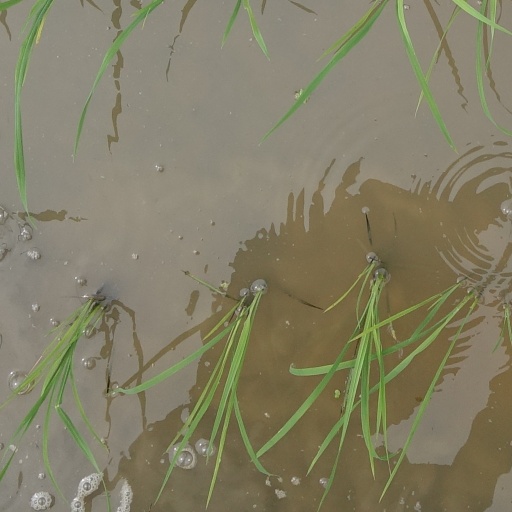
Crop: rice